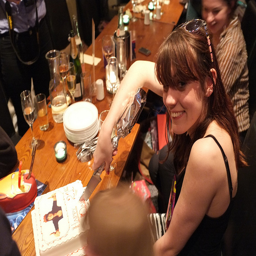
A woman in black shirt cutting into a cake.
A woman making a cut into a celebratory cake
A woman cutting a cake at a table with plates and glasses on it.
A woman with a knife cutting into a cake.
A woman sitting at a table cutting a cake with a knife.